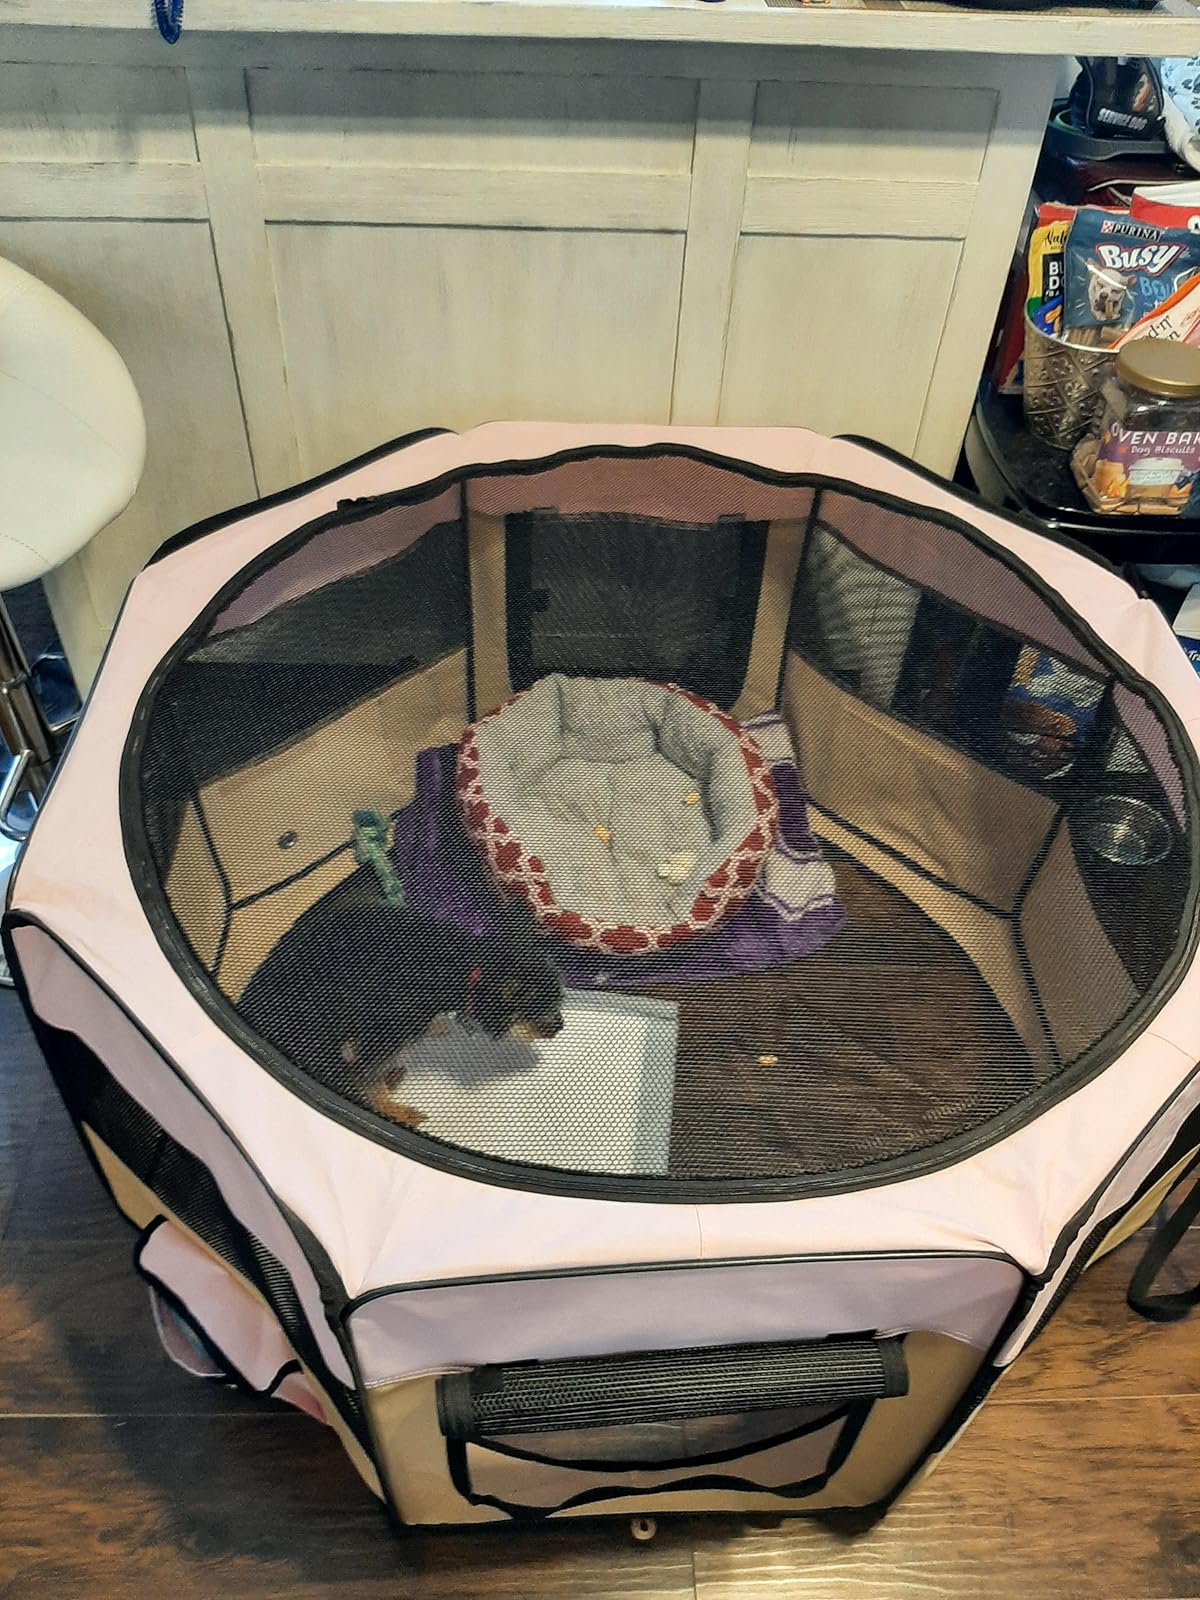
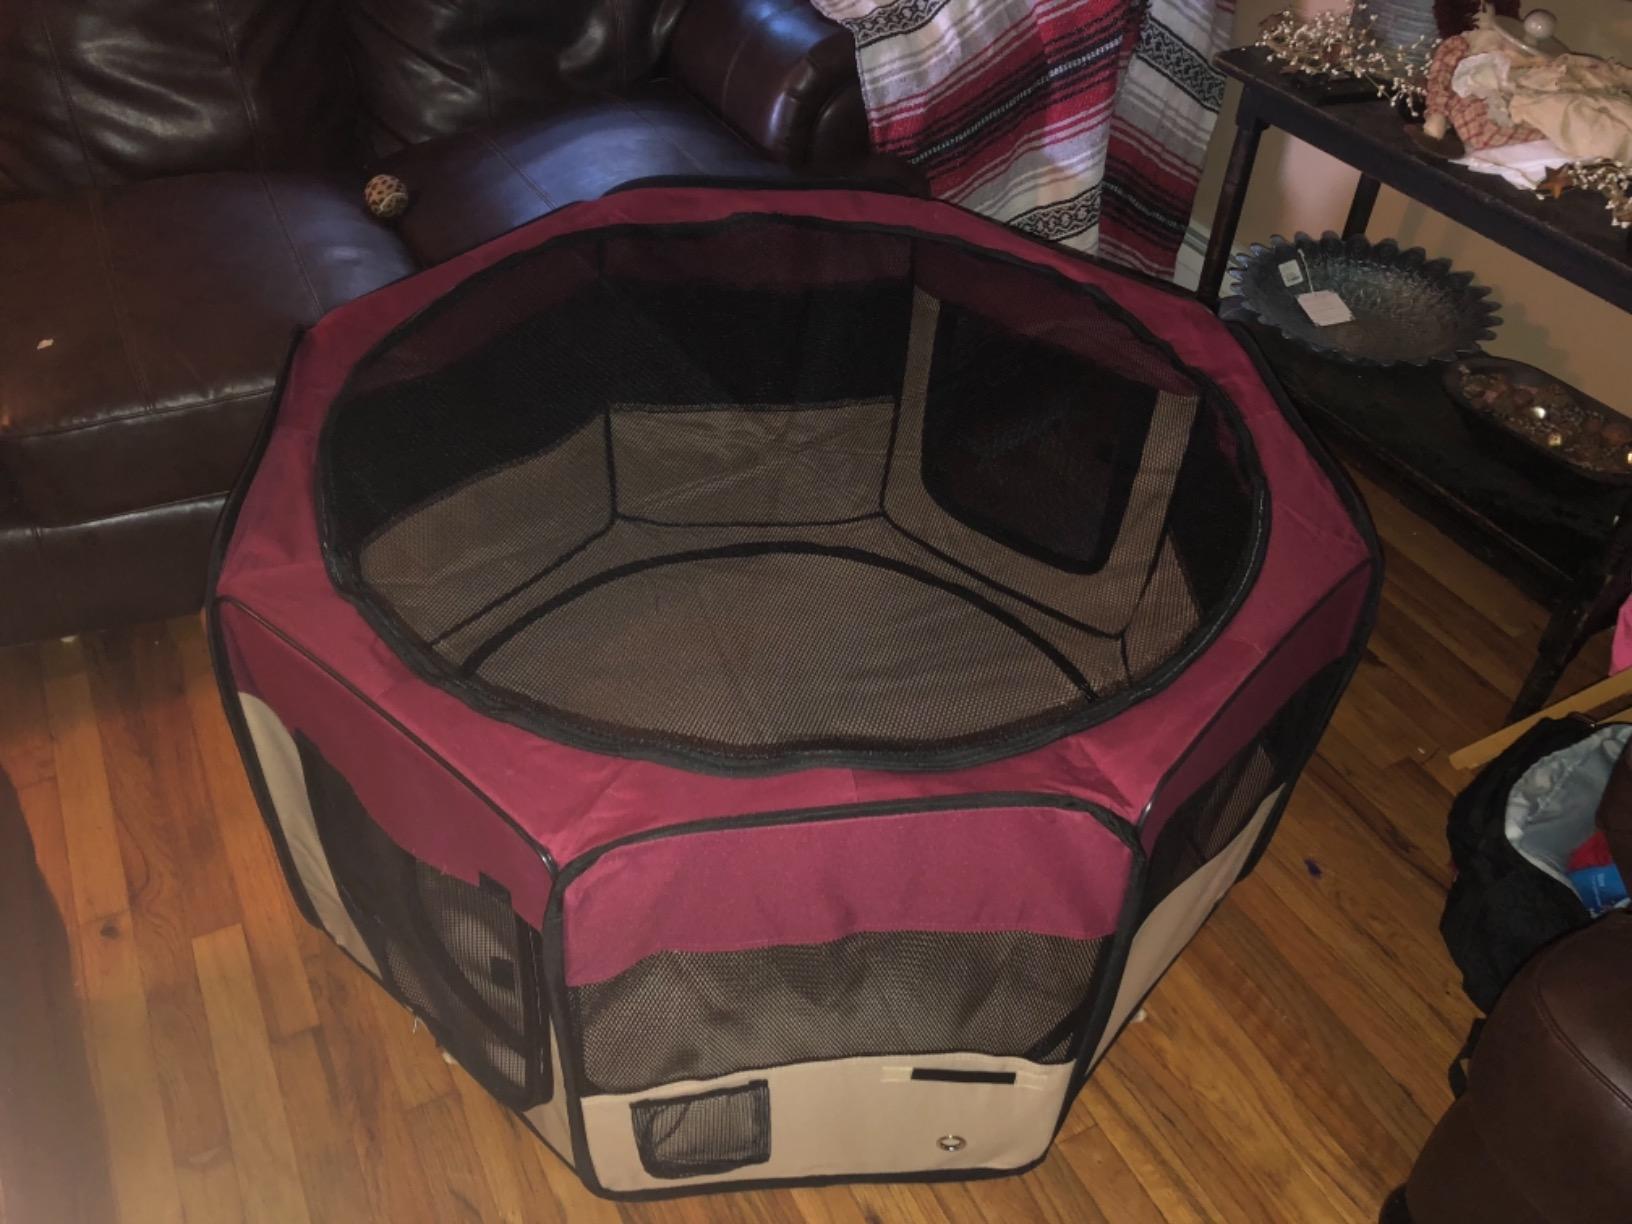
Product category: items_kennel
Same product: no